American President Lines

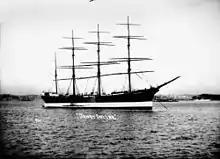
"Janet Dollar"

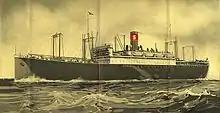
A Dollar Line "President 535" liner, from a 1926 brochure.

This was followed up in 1925 by the purchase of eight more "535 President Type" liners from the Shipping Board, which had previously been run by Pacific Mail. Dollar Shipping bid much lower than Pacific Mail for the ships—on the order of $1 million—but Pacific Mail's offer included stocks as well as cash. Thus, the Shipping Board declared that Pacific Mail was unable to meet the terms of tender, and awarded $30 million worth of ships to Dollar Shipping. This naturally caused troubles for Pacific Mail, and it was taken over by Dollar Shipping the same year, although Dollar had ordered his sons to begin buying stock of the company in 1920. In 1922 the Dollar Line also acquired the Admiral Oriental Line and renamed it the American Mail Line, making Dollar one of the most profitable shipping companies in the world.